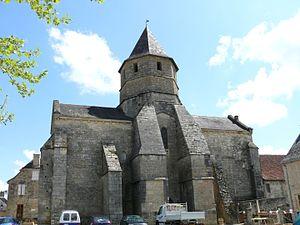
Saint-Robert - Eglise Saint-Robert - Confortement de la croisée du transept après la démolition de la nef
L'église Saint-Robert est une ancienne église priorale fondée à Saint-Robert, Corrèze. Comme la plupart des bâtiments monastiques de la région, après une période de développement aux XIᵉ et XIIᵉ siècles, la guerre de Cent Ans et les guerres de religion ont entraîné une dégradation irréversible des bâtiments et de la vie religieuse.